Austin Independent School District

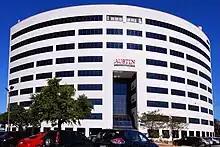
Current headquarters

The headquarters are at the intersection of Interstate 35 and Ben White. The structure has nine stories.